Magnus Miller Murray

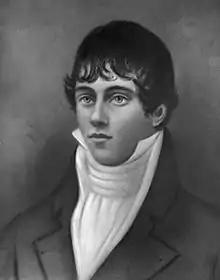
Portrait of Magnus Miller Murray, 1828–1832

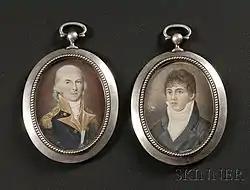
Magnus Miller Murphy (R) with his father (L)

Magnus Miller Murray (February 22, 1787 – March 4, 1838), served as the mayor of Pittsburgh, Pennsylvania from 1828 to 1830 and again from 1831 to 1832. Mayor Murray now rests in Section 19, Lot 29 of Allegheny Cemetery.